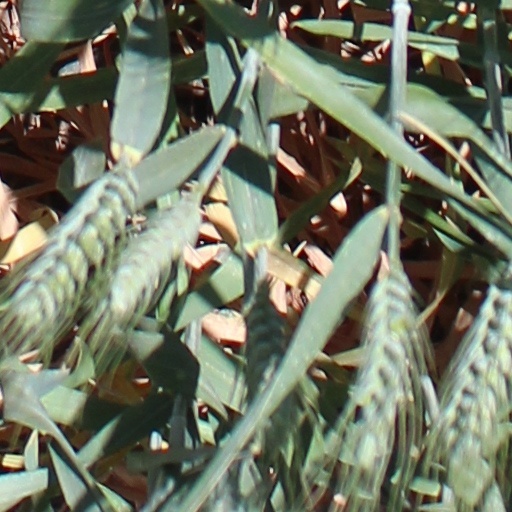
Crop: wheat